Skyrail Rainforest Cableway

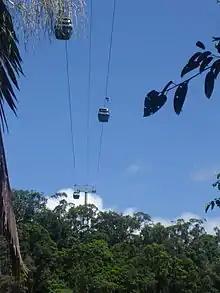
Skyrail over Kuranda

Skyrail won a number of Australian National Tourism Awards including 2008, 2009 and 2010 Excellence in Sustainable Tourism, 1997 and 1999 Best Major Tourist Attraction and 1996 Best Tourist Development Project. Queensland Tourism Awards include the 2010 Hall of Fame – Excellence in Sustainable Tourism, 2008 and 2009 Excellence in Sustainable Tourism, 2000 Hall of Fame Best Major Tourist Attraction, 1997, 1998 and 1999 Best Major Tourist Attraction and 1996 Best Tourist Development Project. Its Tropical North Queensland Tourism Awards include 2014 Best Eco-Tourism, 2009 and 2010 Sustainable Tourism, 2004 Hall of Fame Best Major Tourist Attraction, 1998, 2001, 2002 and 2013 Best Major Tourist Attraction.